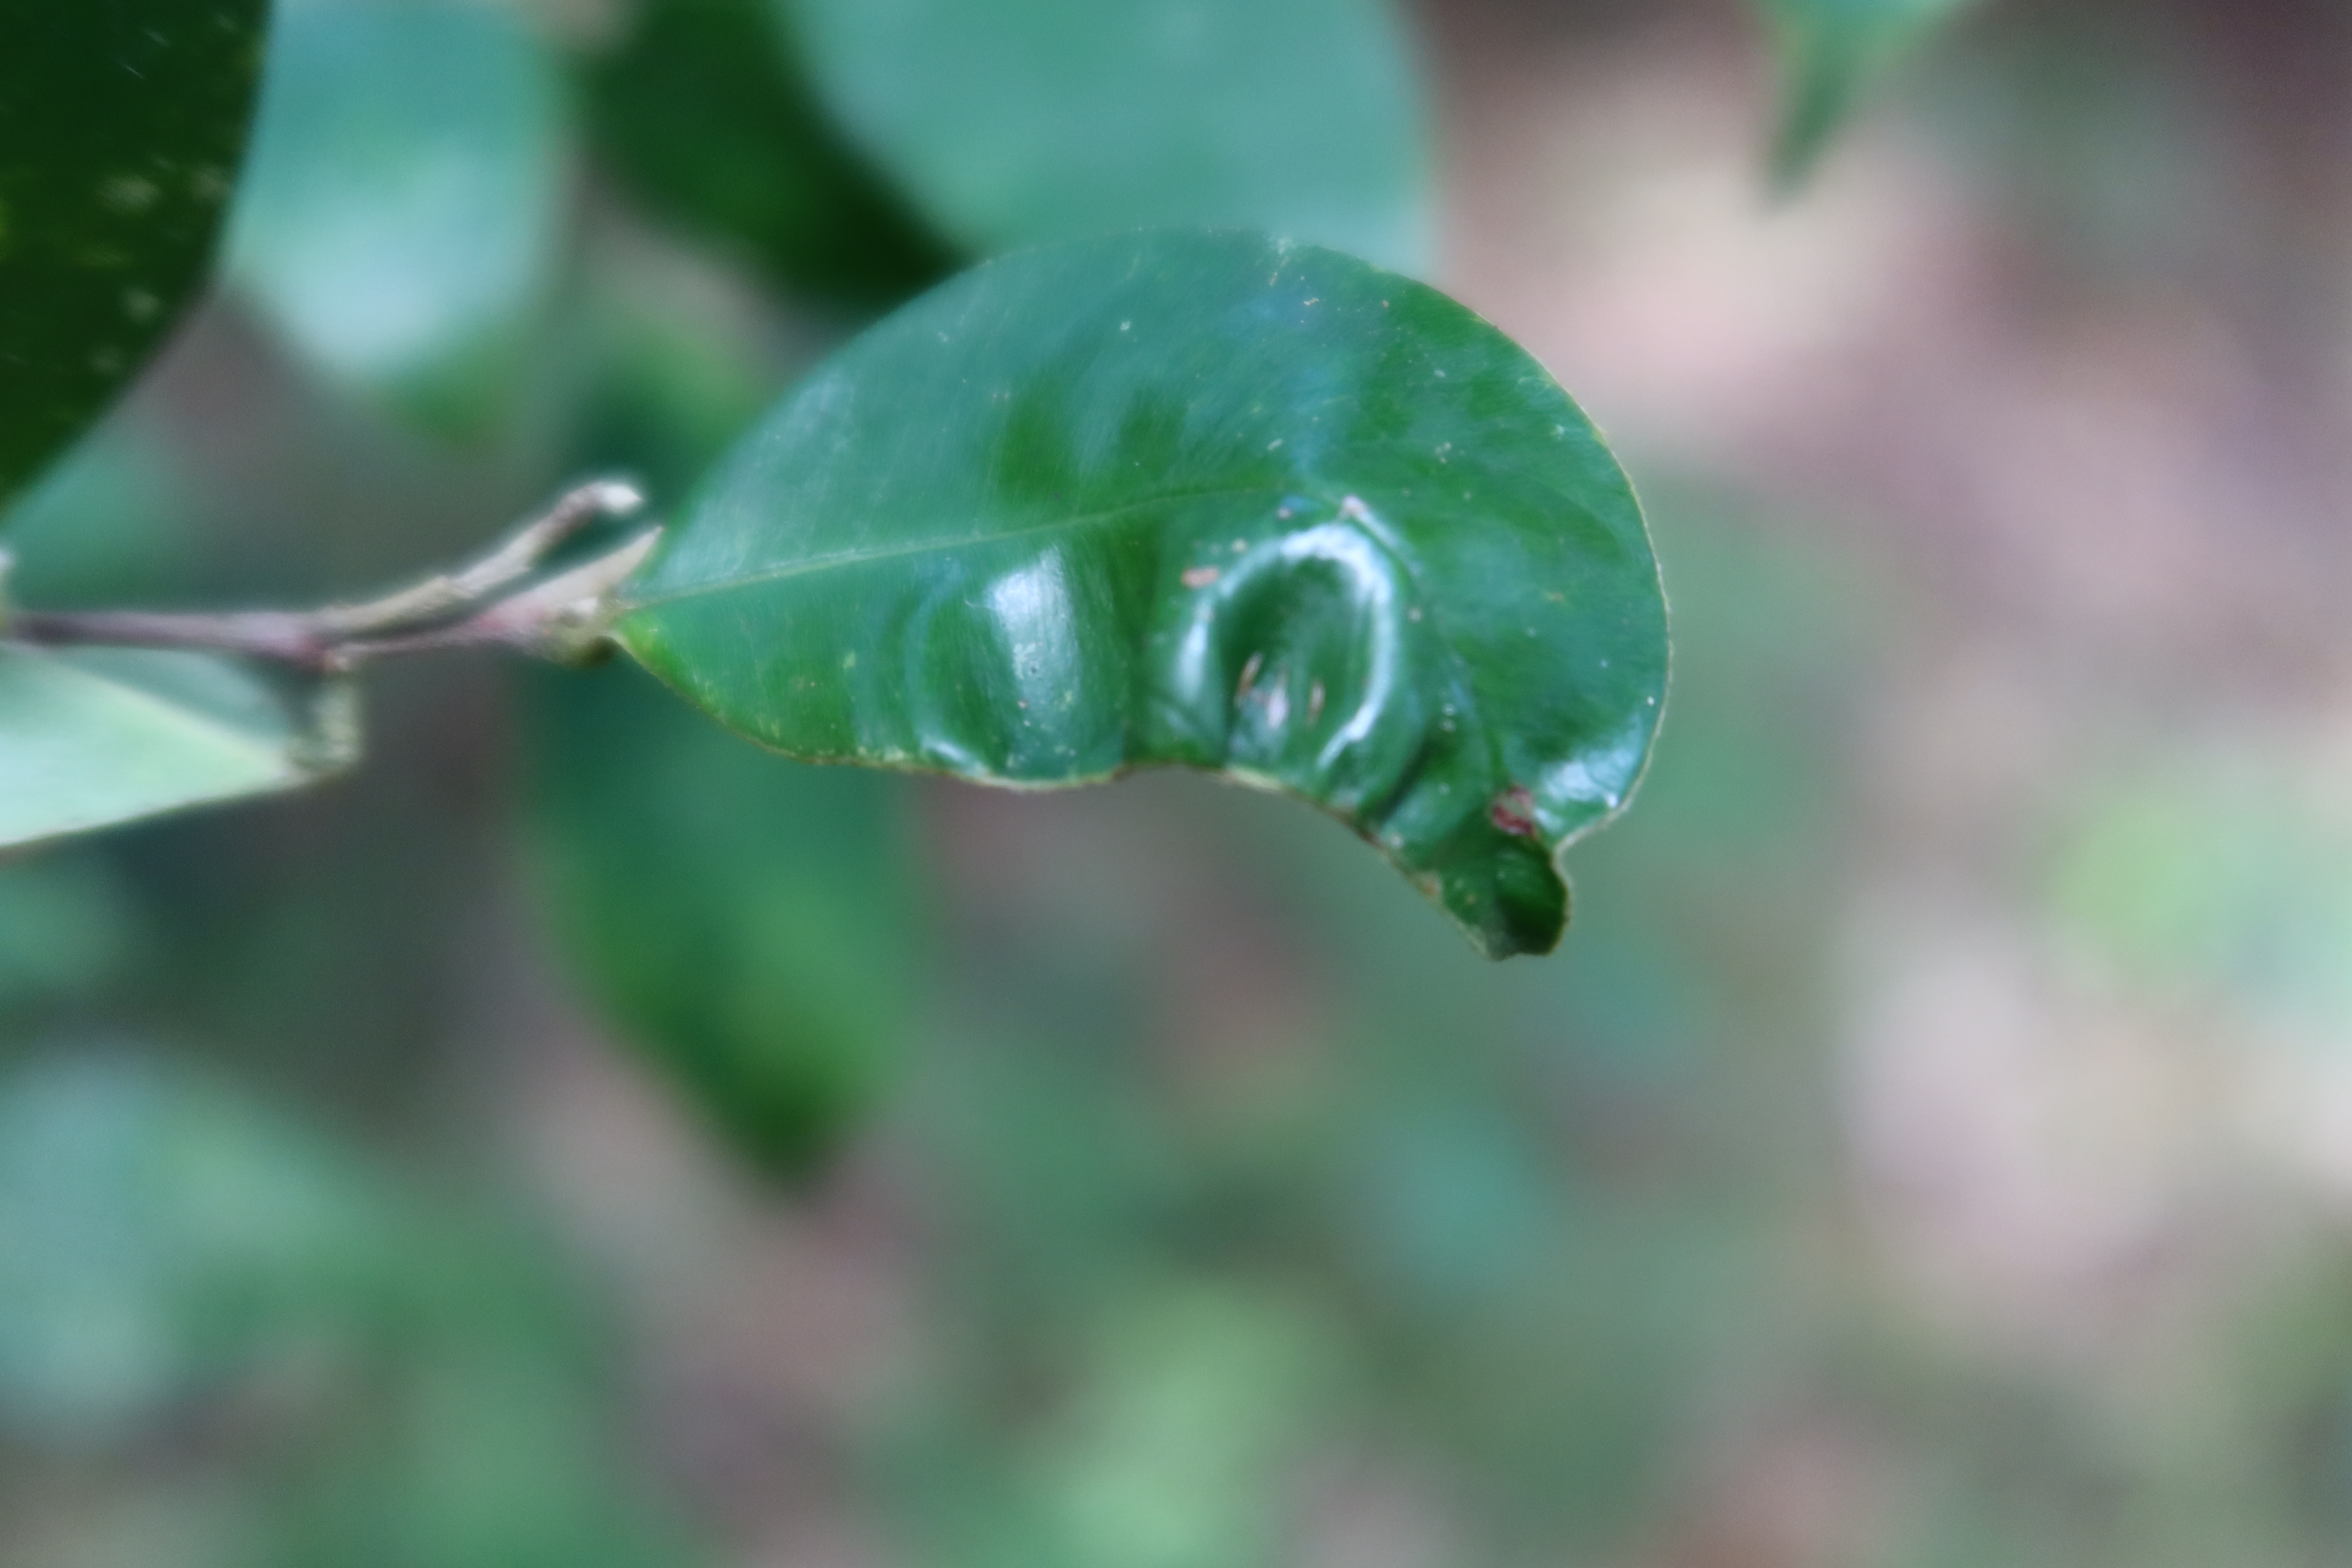
Label: Mosaic Viruses